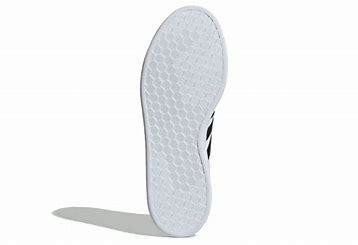
Brand: adidas
Model: NEO Grand Court Skate